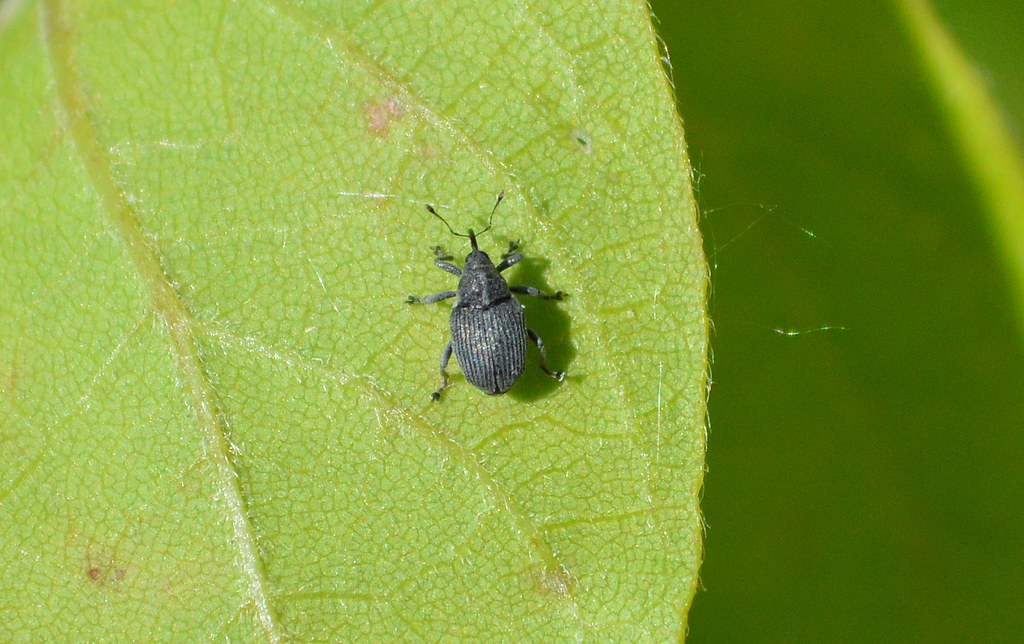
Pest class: Cabbage_seedpod_weevil